Marquette and Western Railroad Negaunee Freight Depot

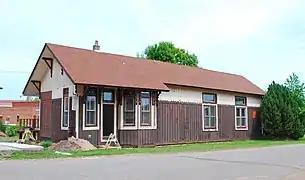

The Marquette and Western Railroad Negaunee Freight Depot is a railroad depot located at 420 Rail Street in Negaunee, Michigan. It is also known as the Duluth, South Shore and Atlantic Negaunee Freight Depot. It was listed on the National Register of Historic Places in 2008.